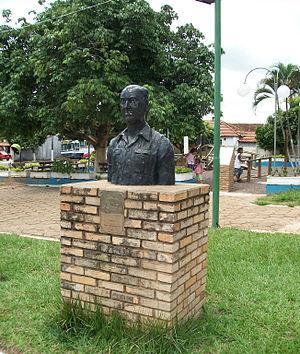
Flora Rica est une municipalité brésilienne de l'État de São Paulo et la Microrégion d'Adamantina.